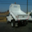
Label: truck